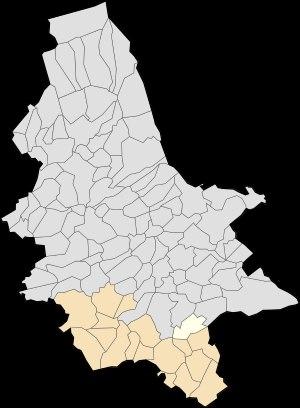
Enguinegatte est une ancienne commune française située dans le département du Pas-de-Calais en région Hauts-de-France.